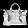
Label: Bag